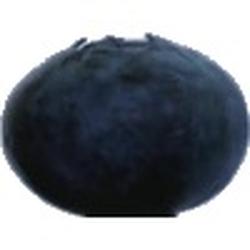
Label: Blueberry